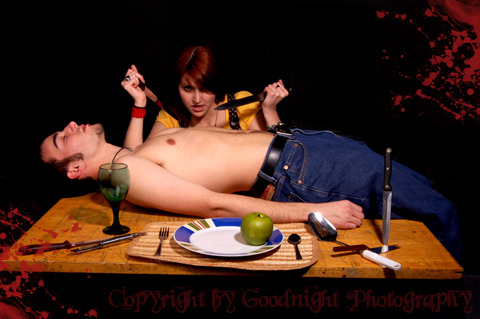
user: Given an image and a question. Answer the question in a short answer. Question: What is the punishment of doing this in the usa? Short Answer:
assistant: prison